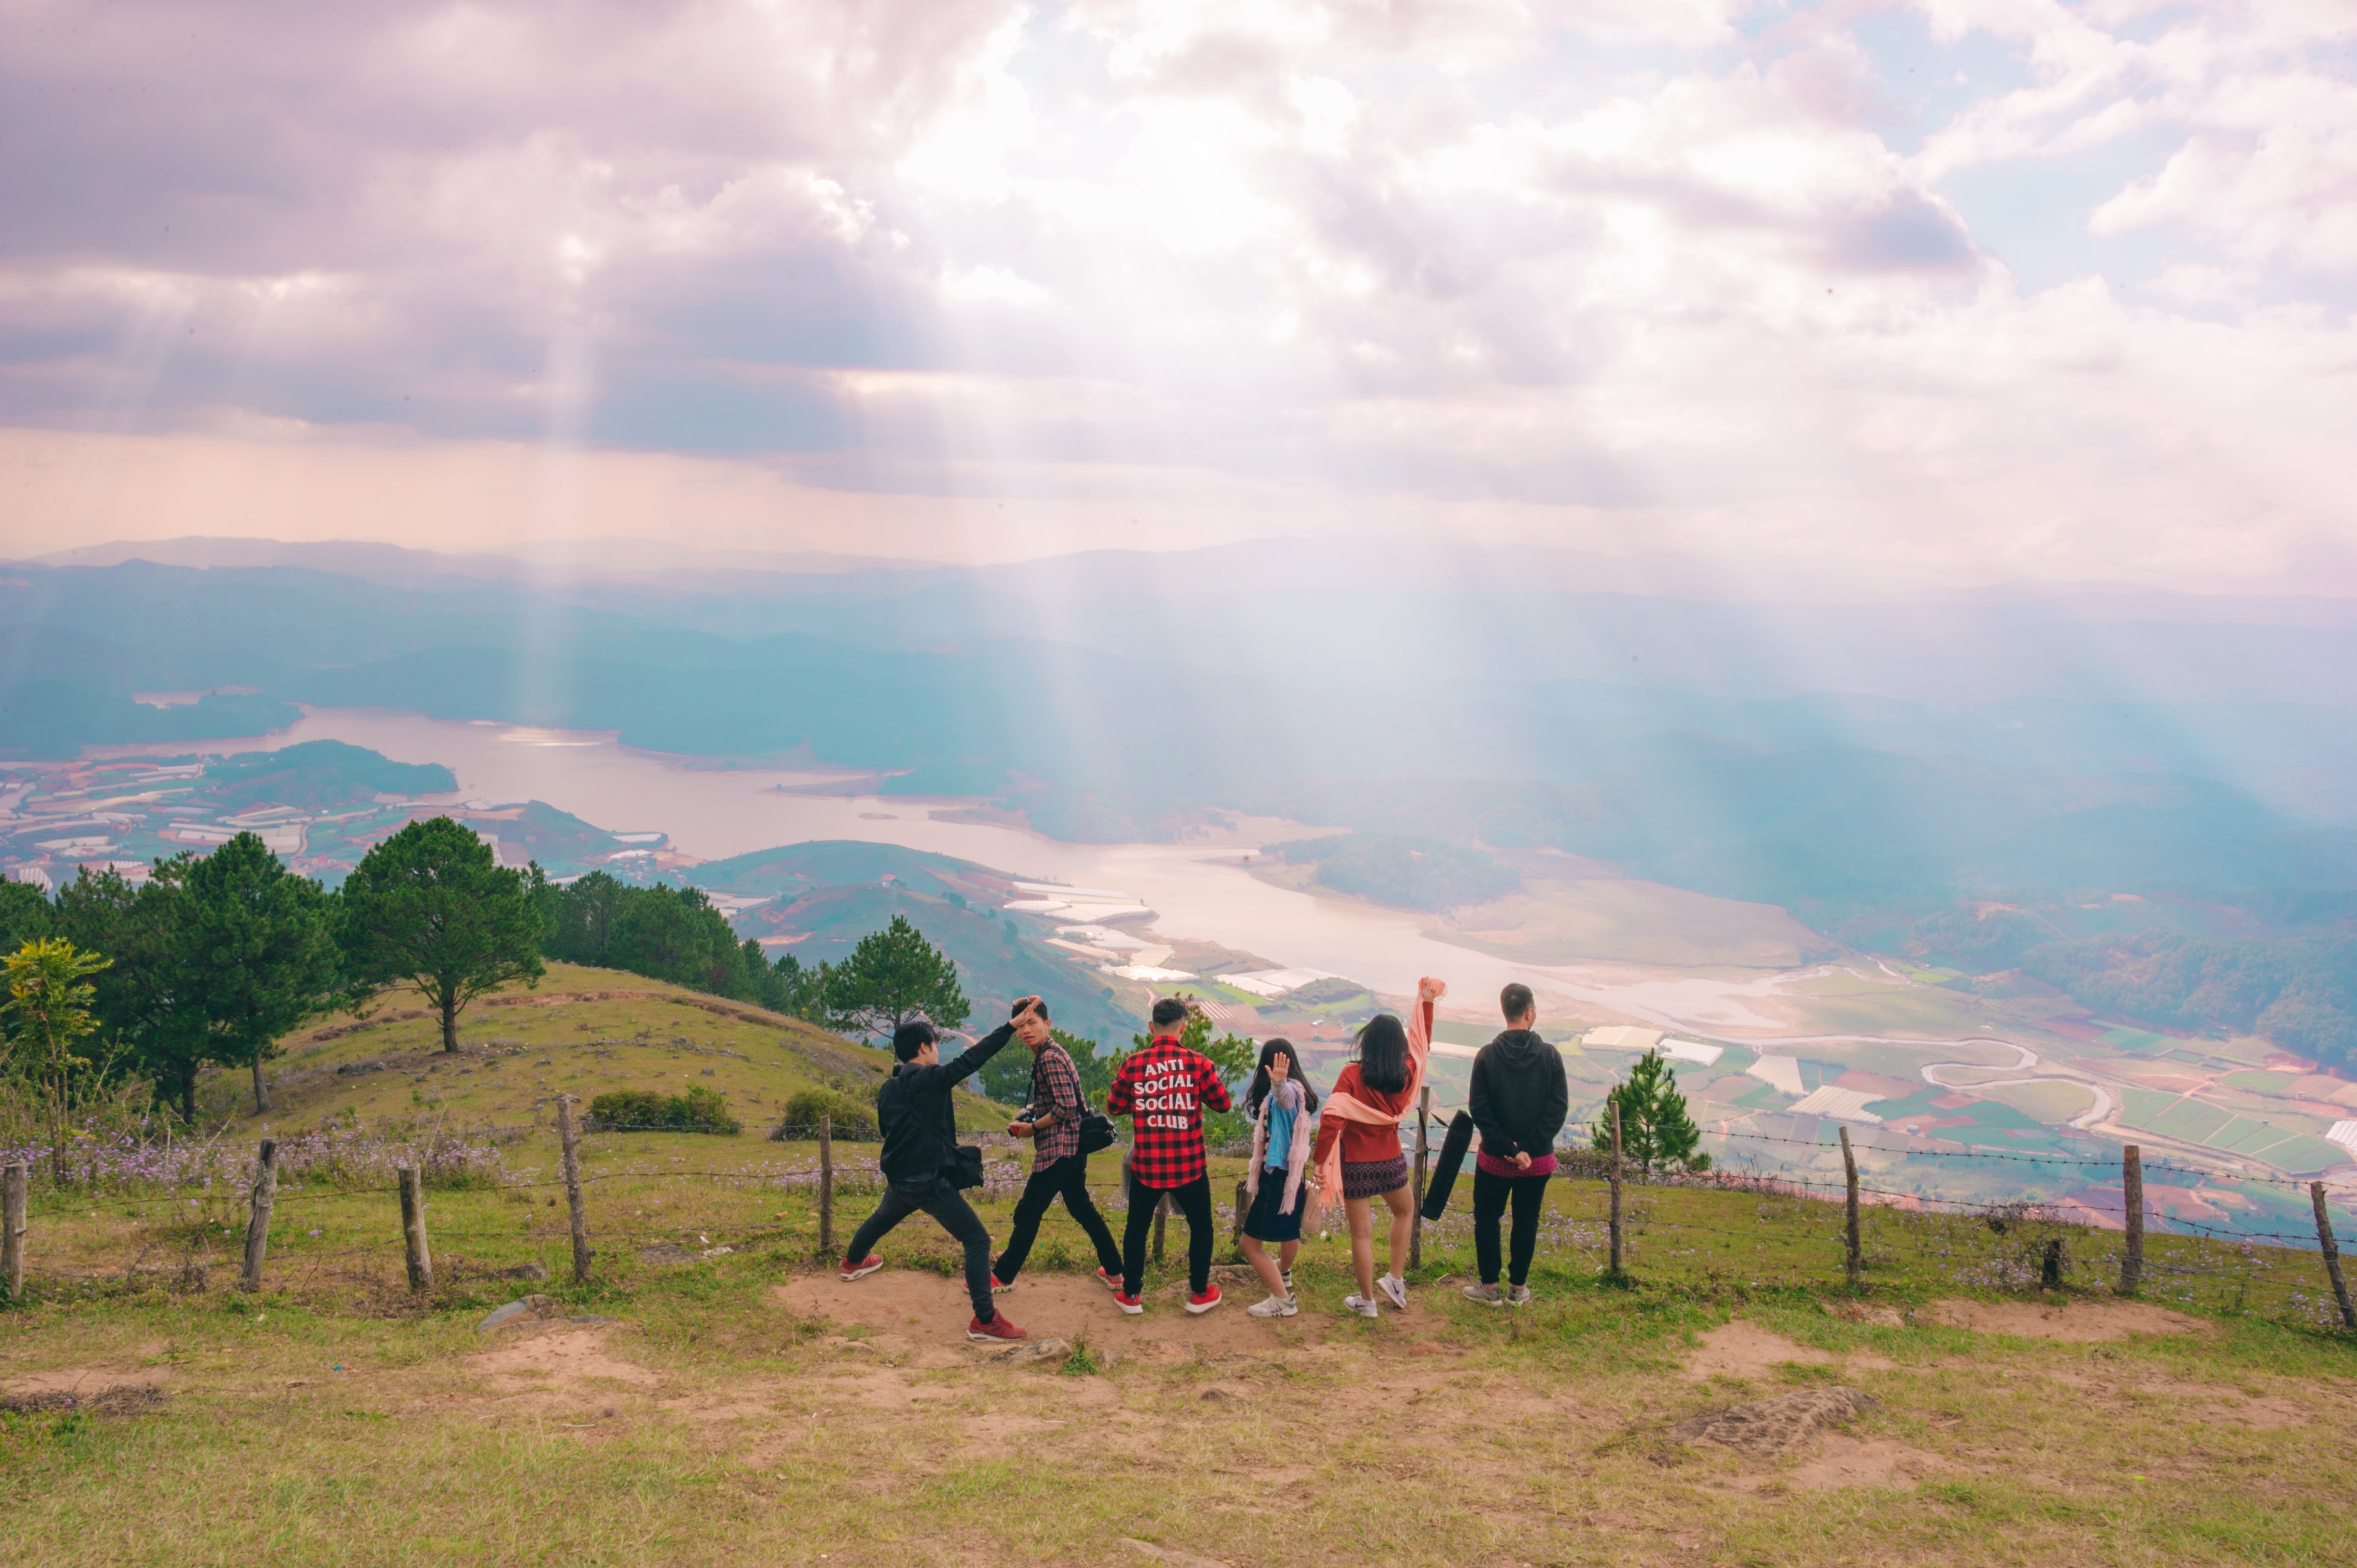
mountainous landforms, sky, mountain, hill station, cloud, hill, highland, wilderness, grassland, mountain range, fell, ridge, ecoregion, tourism, adventure, landscape, leisure, recreation, vacation, hiking, national park, walking, horizon, backpacking, plain, summit, terrain